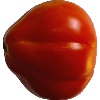
Label: Tomato 1